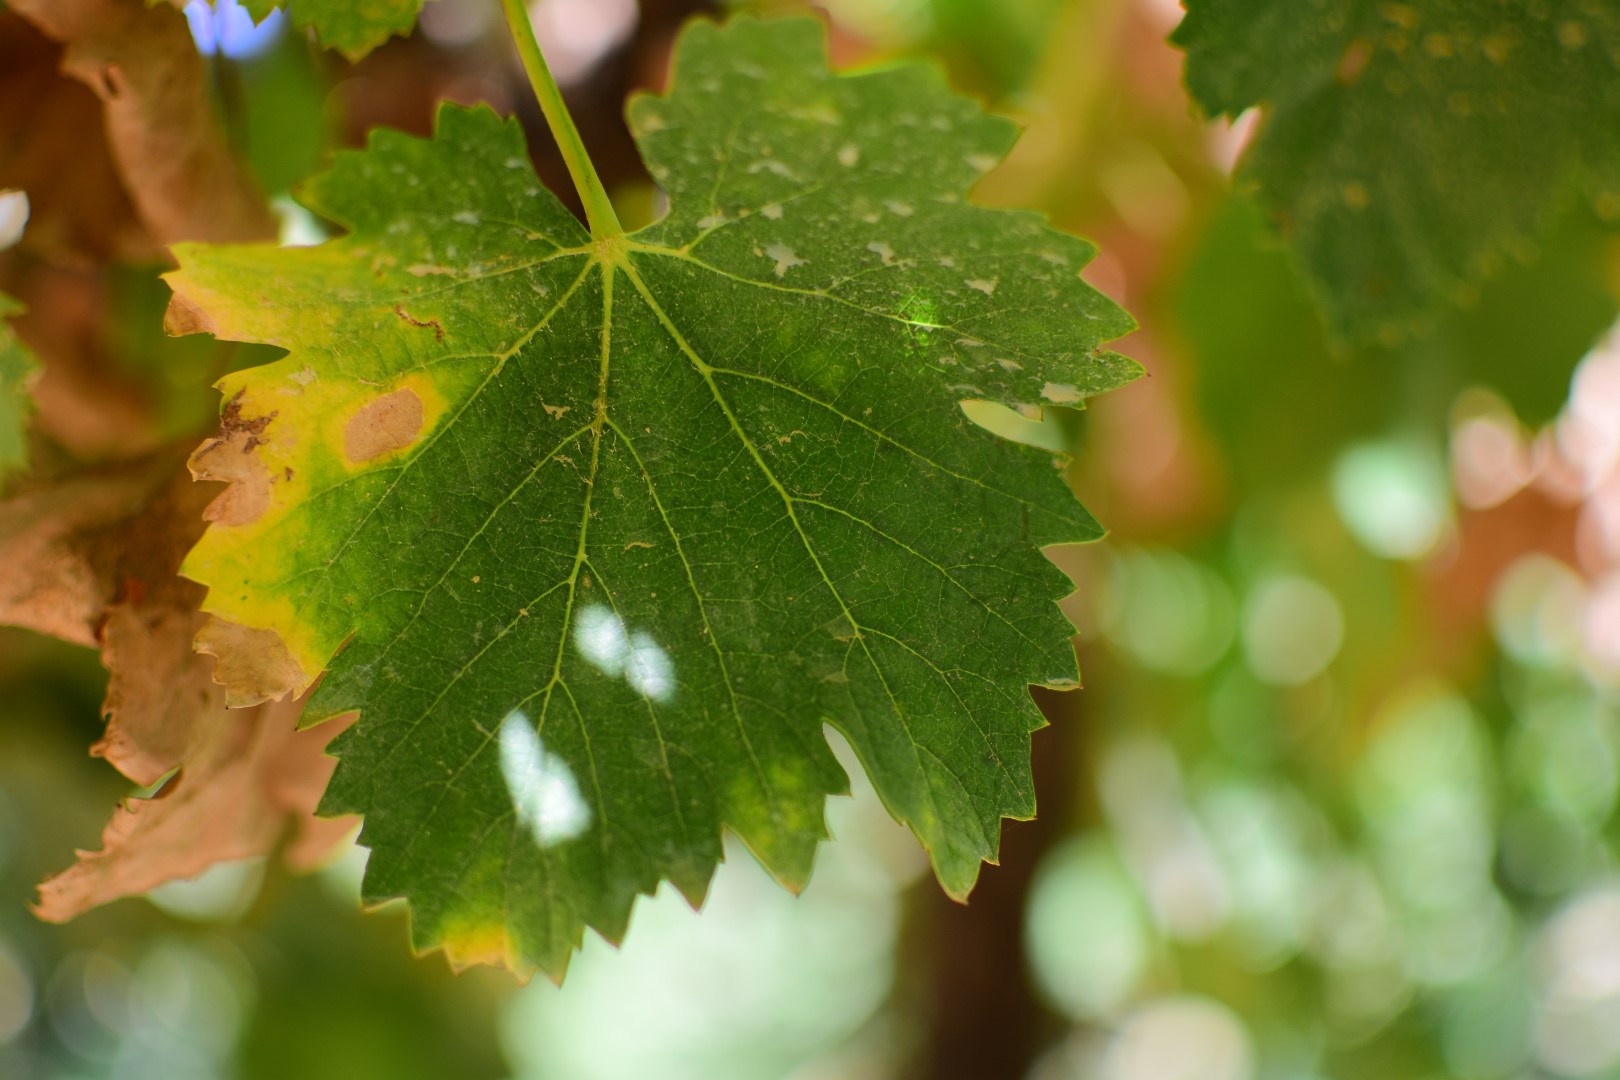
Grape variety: Frinsi